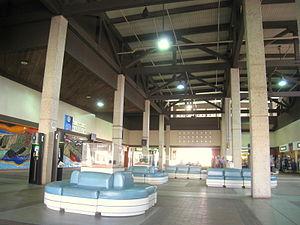
L'aéroport de Lihue est un aéroport public appartenant à l'État situé dans la Census-designated place de Lihue sur la côte sud - est de l'île de Kauai dans le comté de Kauai, Hawaï, États-Unis, à deux miles nautiques à l'est du centre du CDP.